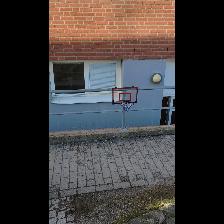
Label: NonHuman